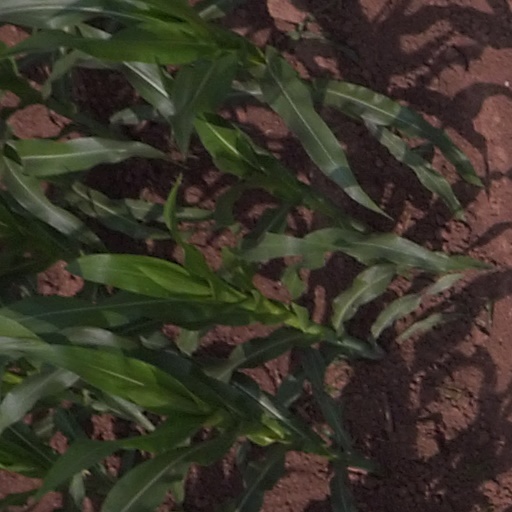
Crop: maize; corn